Gameshow Marathon (British game show)

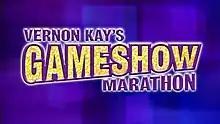
Series 2 logo.

"Gameshow Marathon" was presented by series 1 runner-up Vernon Kay. The programme aired every Saturday night on ITV from 7 April to 26 May 2007.